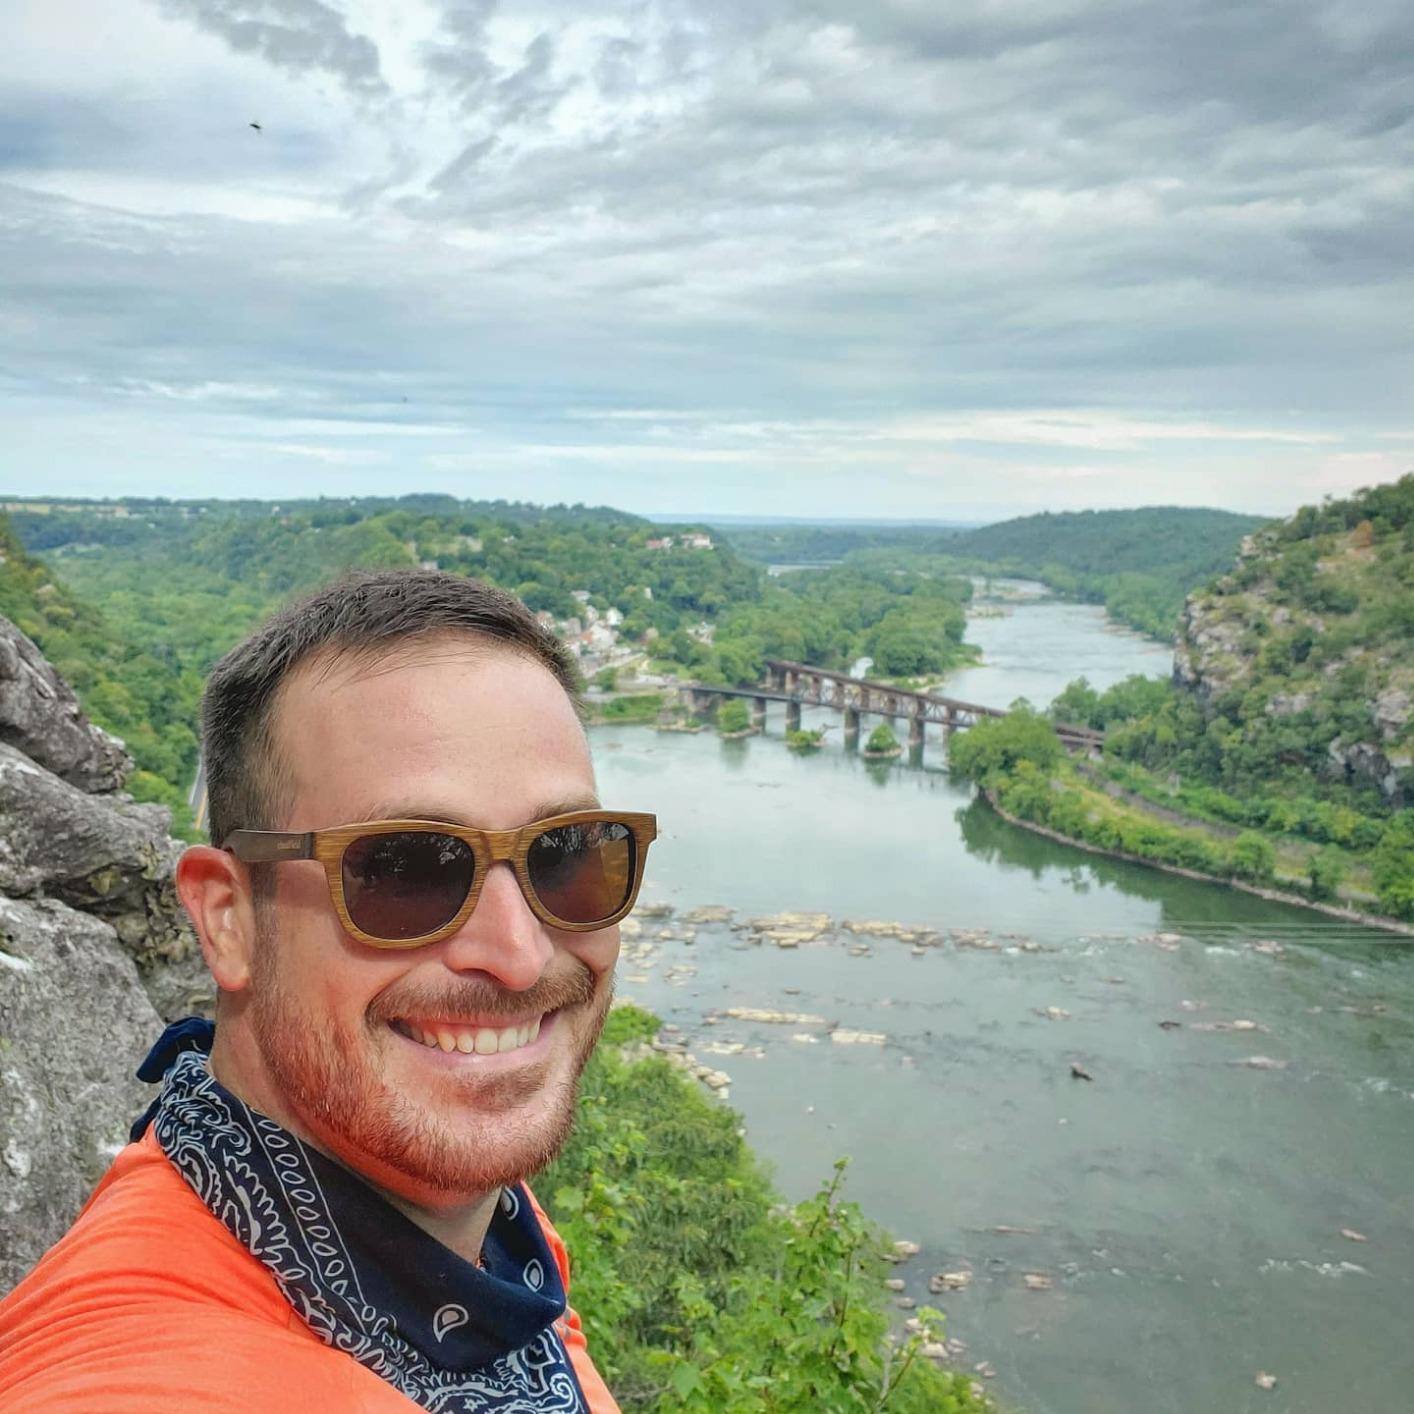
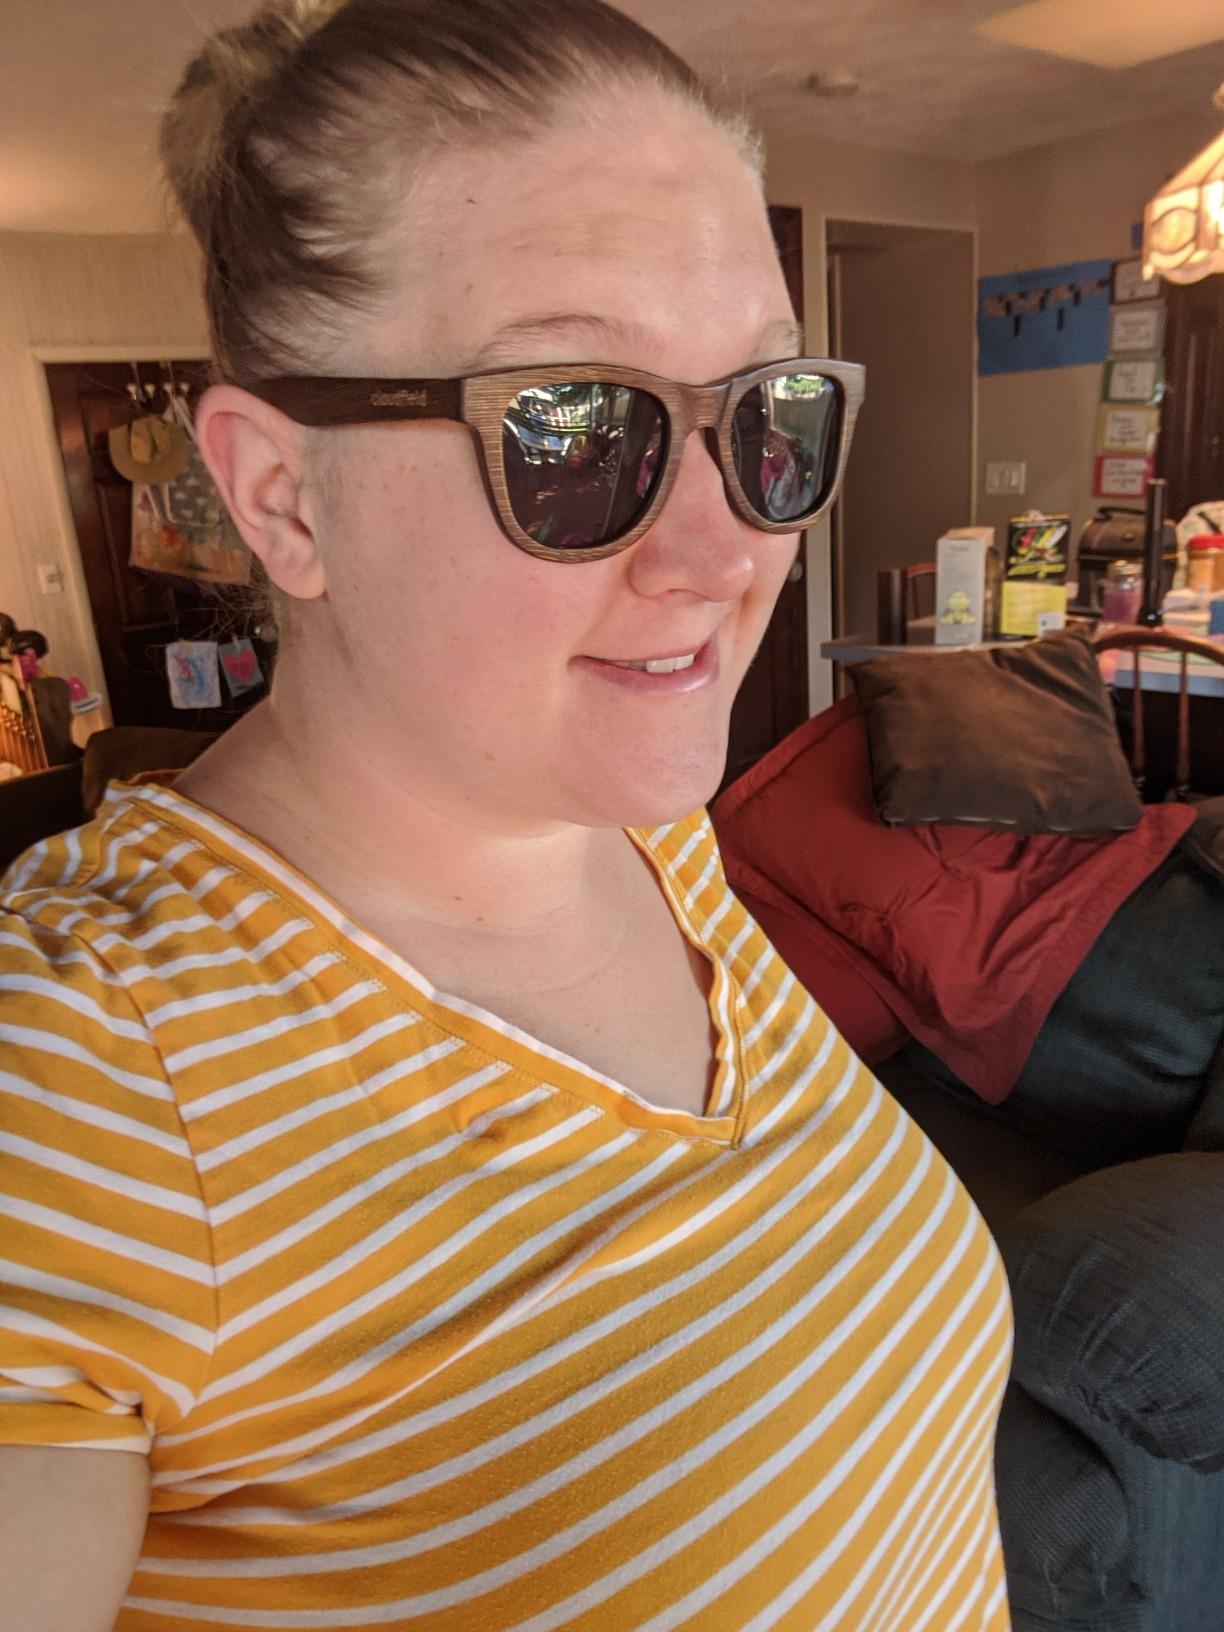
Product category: accessories_sunglasses
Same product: yes